Hurel-Dubois HD.31

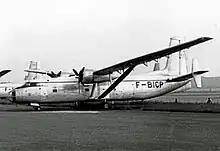
HD.34 survey aircraft of the IGN at its base at Creil airfield in 1967

Two HD.31s were ordered by the French government but only one was built, the Wright Cyclone-powered HD.31 "F-WFKU" flew on the 27 January 1953. The company then produced a Pratt & Whitney R-1830-92-powered variant, the HD.32. Other than the engines it was the same as the HD.31. Keeping the original twin tails of the prototype the first HD.32 flew on 29 December 1953. The engines were changed to 1525 hp Wright 982-4 engines and to counter the increased power the twin fin was replaced by a single one and the type was redesignated the HD.321. The second HD.32 which first flew in February 1955 was also modified to HD.321 standard.